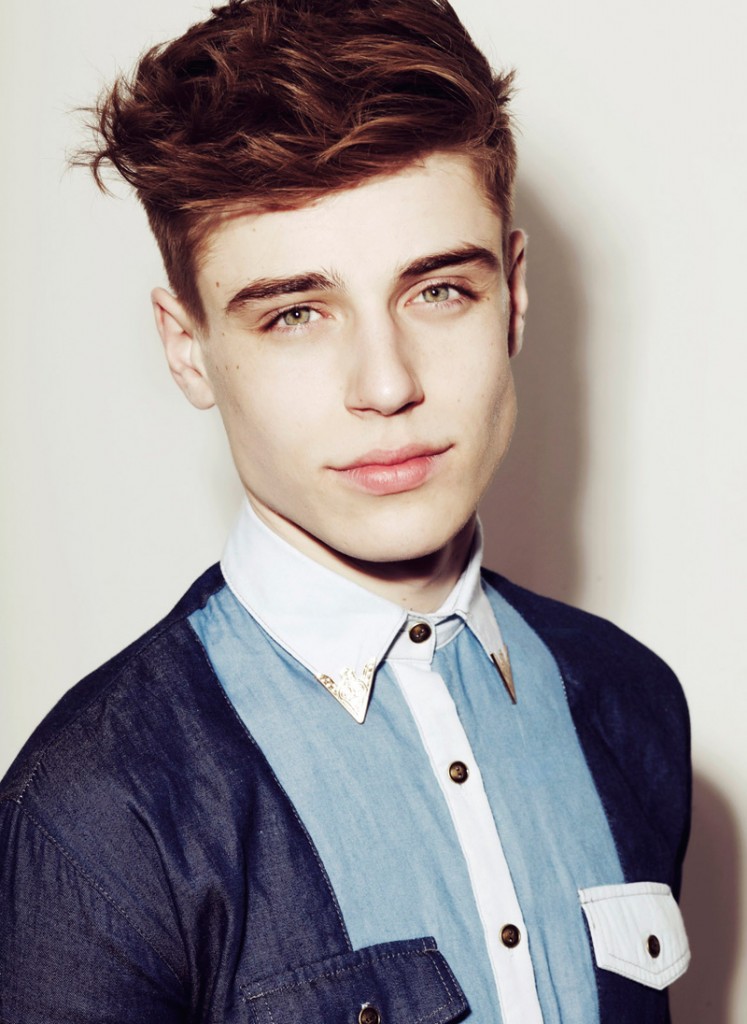
Label: Colored